Fremantle

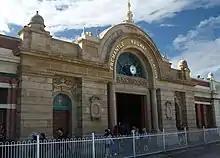
Fremantle railway station

Fremantle has a diverse economy, with over 2,000 registered businesses operating across a wide range of sectors. Many of the city's enterprises are small businesses, with 75% employing fewer than five people.